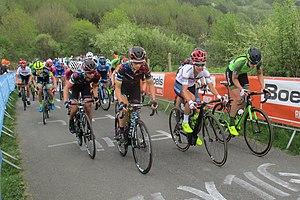
La Saison 2018 de l'équipe Canyon-SRAM Racing est la dix-septième de la formation si on considère que la structure remonte à la T-Mobile de 2002. Katarzyna Niewiadoma, mais aussi Alice Barnes et Lisa Klein, ainsi que Christa Riffel et Tanja Erath rejoignent l'équipe tandis que Lisa Brennauer, Barbara Guarischi et Mieke Kröger la quittent.
La 2ᵉ édition du Liège-Bastogne-Liège féminin a lieu le 22 avril 2018. C'est la neuvième épreuve de l'UCI World Tour féminin 2018. Elle est remportée par la Néerlandaise Anna van der Breggen.
Katarzyna Niewiadoma est une coureuse cycliste professionnelle polonaise membre de l'équipe Canyon-SRAM. Elle est championne de Pologne sur route en 2016 et du contre-la-montre la même année. Excellente grimpeuse, elle remporte en 2015 l'Emakumeen Euskal Bira. La même année, elle est cinquième du Tour d'Italie et meilleure jeune tout comme en 2016. Cette année-là, elle est la meilleure jeune de l'UCI World Tour. En 2017, elle gagne The Women's Tour.